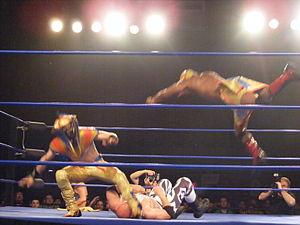
Ophidian est un lutteur professionnel, mieux connu au sein de la fédération Chikara. Il est ancien membre du stable The Osirian Portal, au sein duquel il côtoyait les lutteurs Amasis et Hieracon. Il incarne un cobra royal anthropomorphe, qui se reflète dans sa personnalité et ses mouvements. Ophidian est entraineur assistant au Wrestle Factory, opéré par le fondateur de la Chikara, Mike Quackenbush.